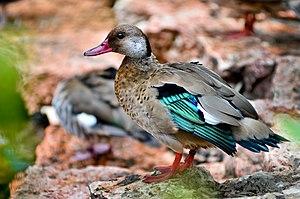
Canard amazonette (Amazonetta brasiliensis) dans le parc des oiseaux Weltvogelpark Walsrode, Allemagne